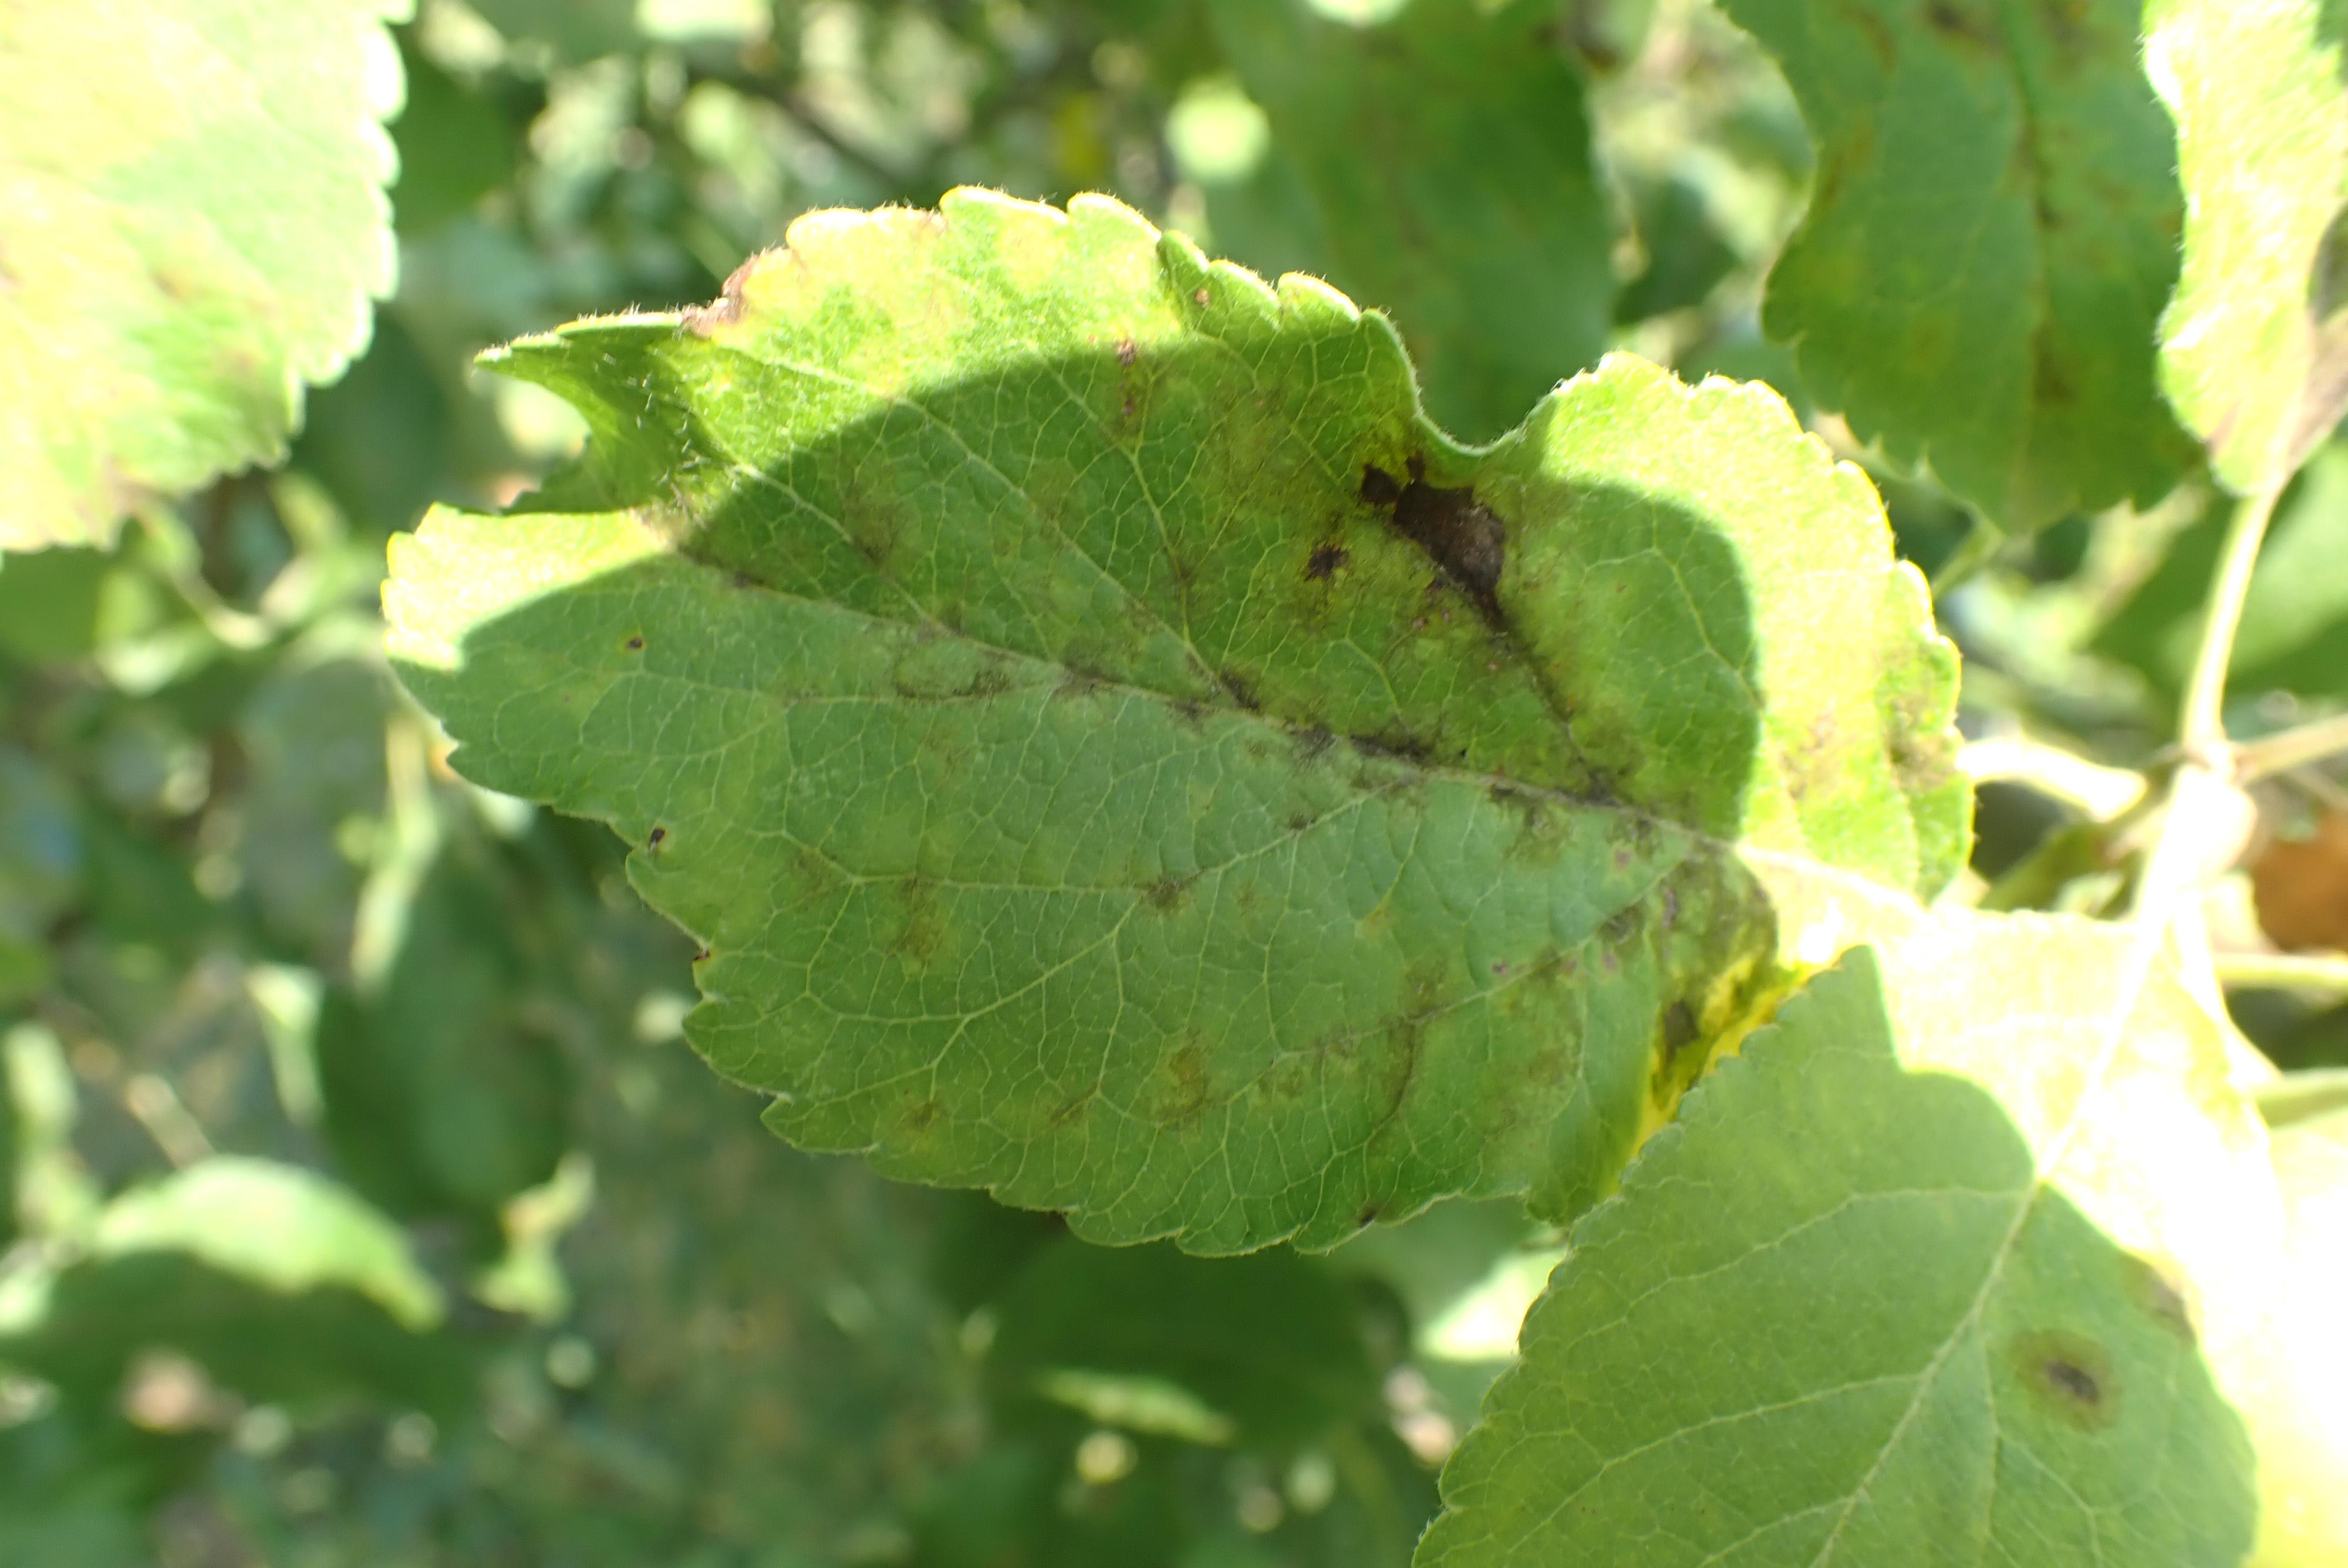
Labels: scab